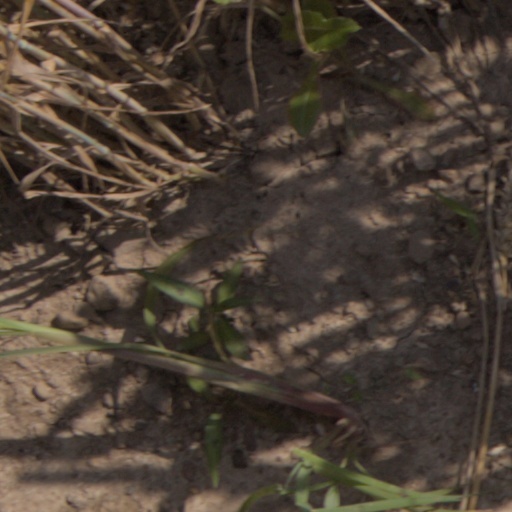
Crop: wheat